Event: Nepal Earthquake
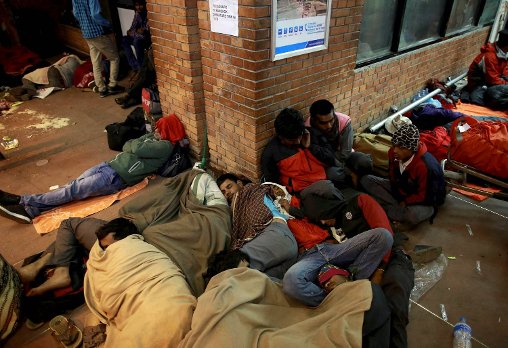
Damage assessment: no_damage